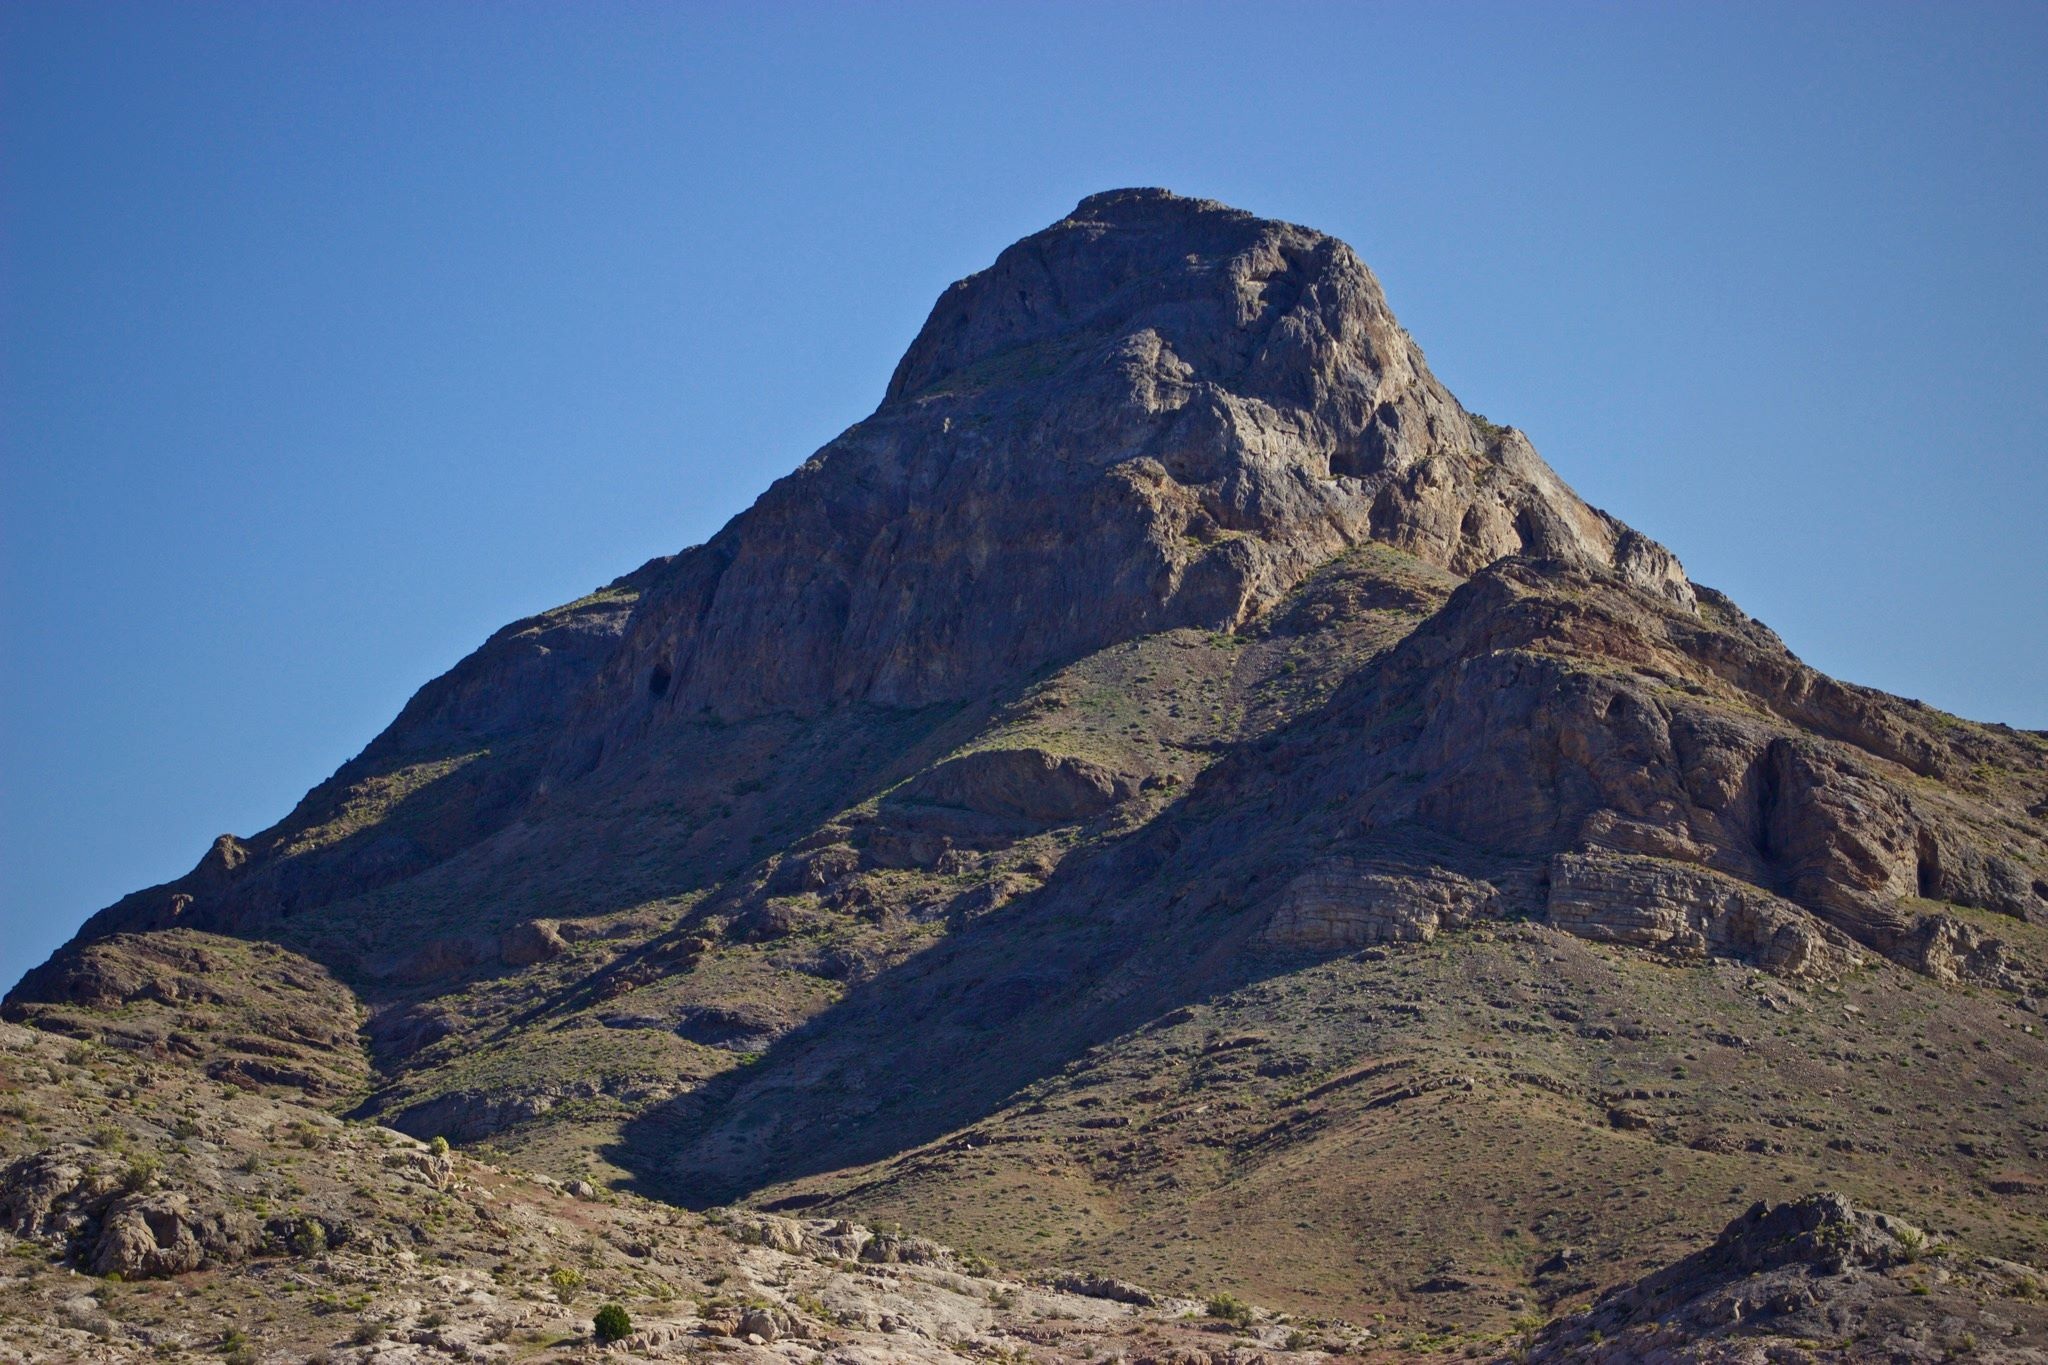
landscape, nature, rock, wilderness, walking, mountain, sky, hill, desert, adventure, mountain range, stone, dry, ridge, summit, outdoors, geology, alps, plateau, fell, landform, nature landscape, mountain pass, geographical feature, mountainous landforms